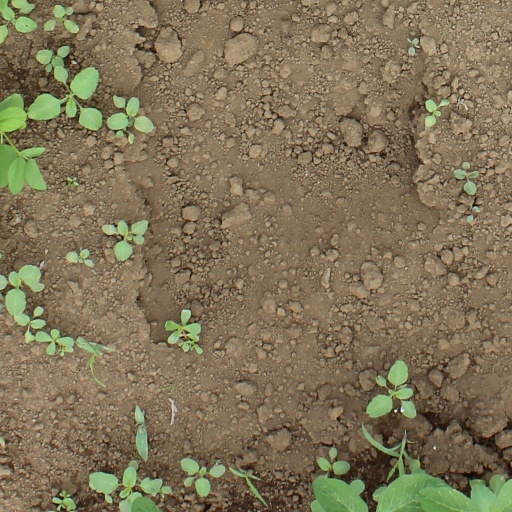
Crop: soybean